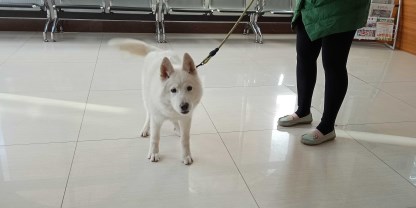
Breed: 2192-n000088-Samoyed